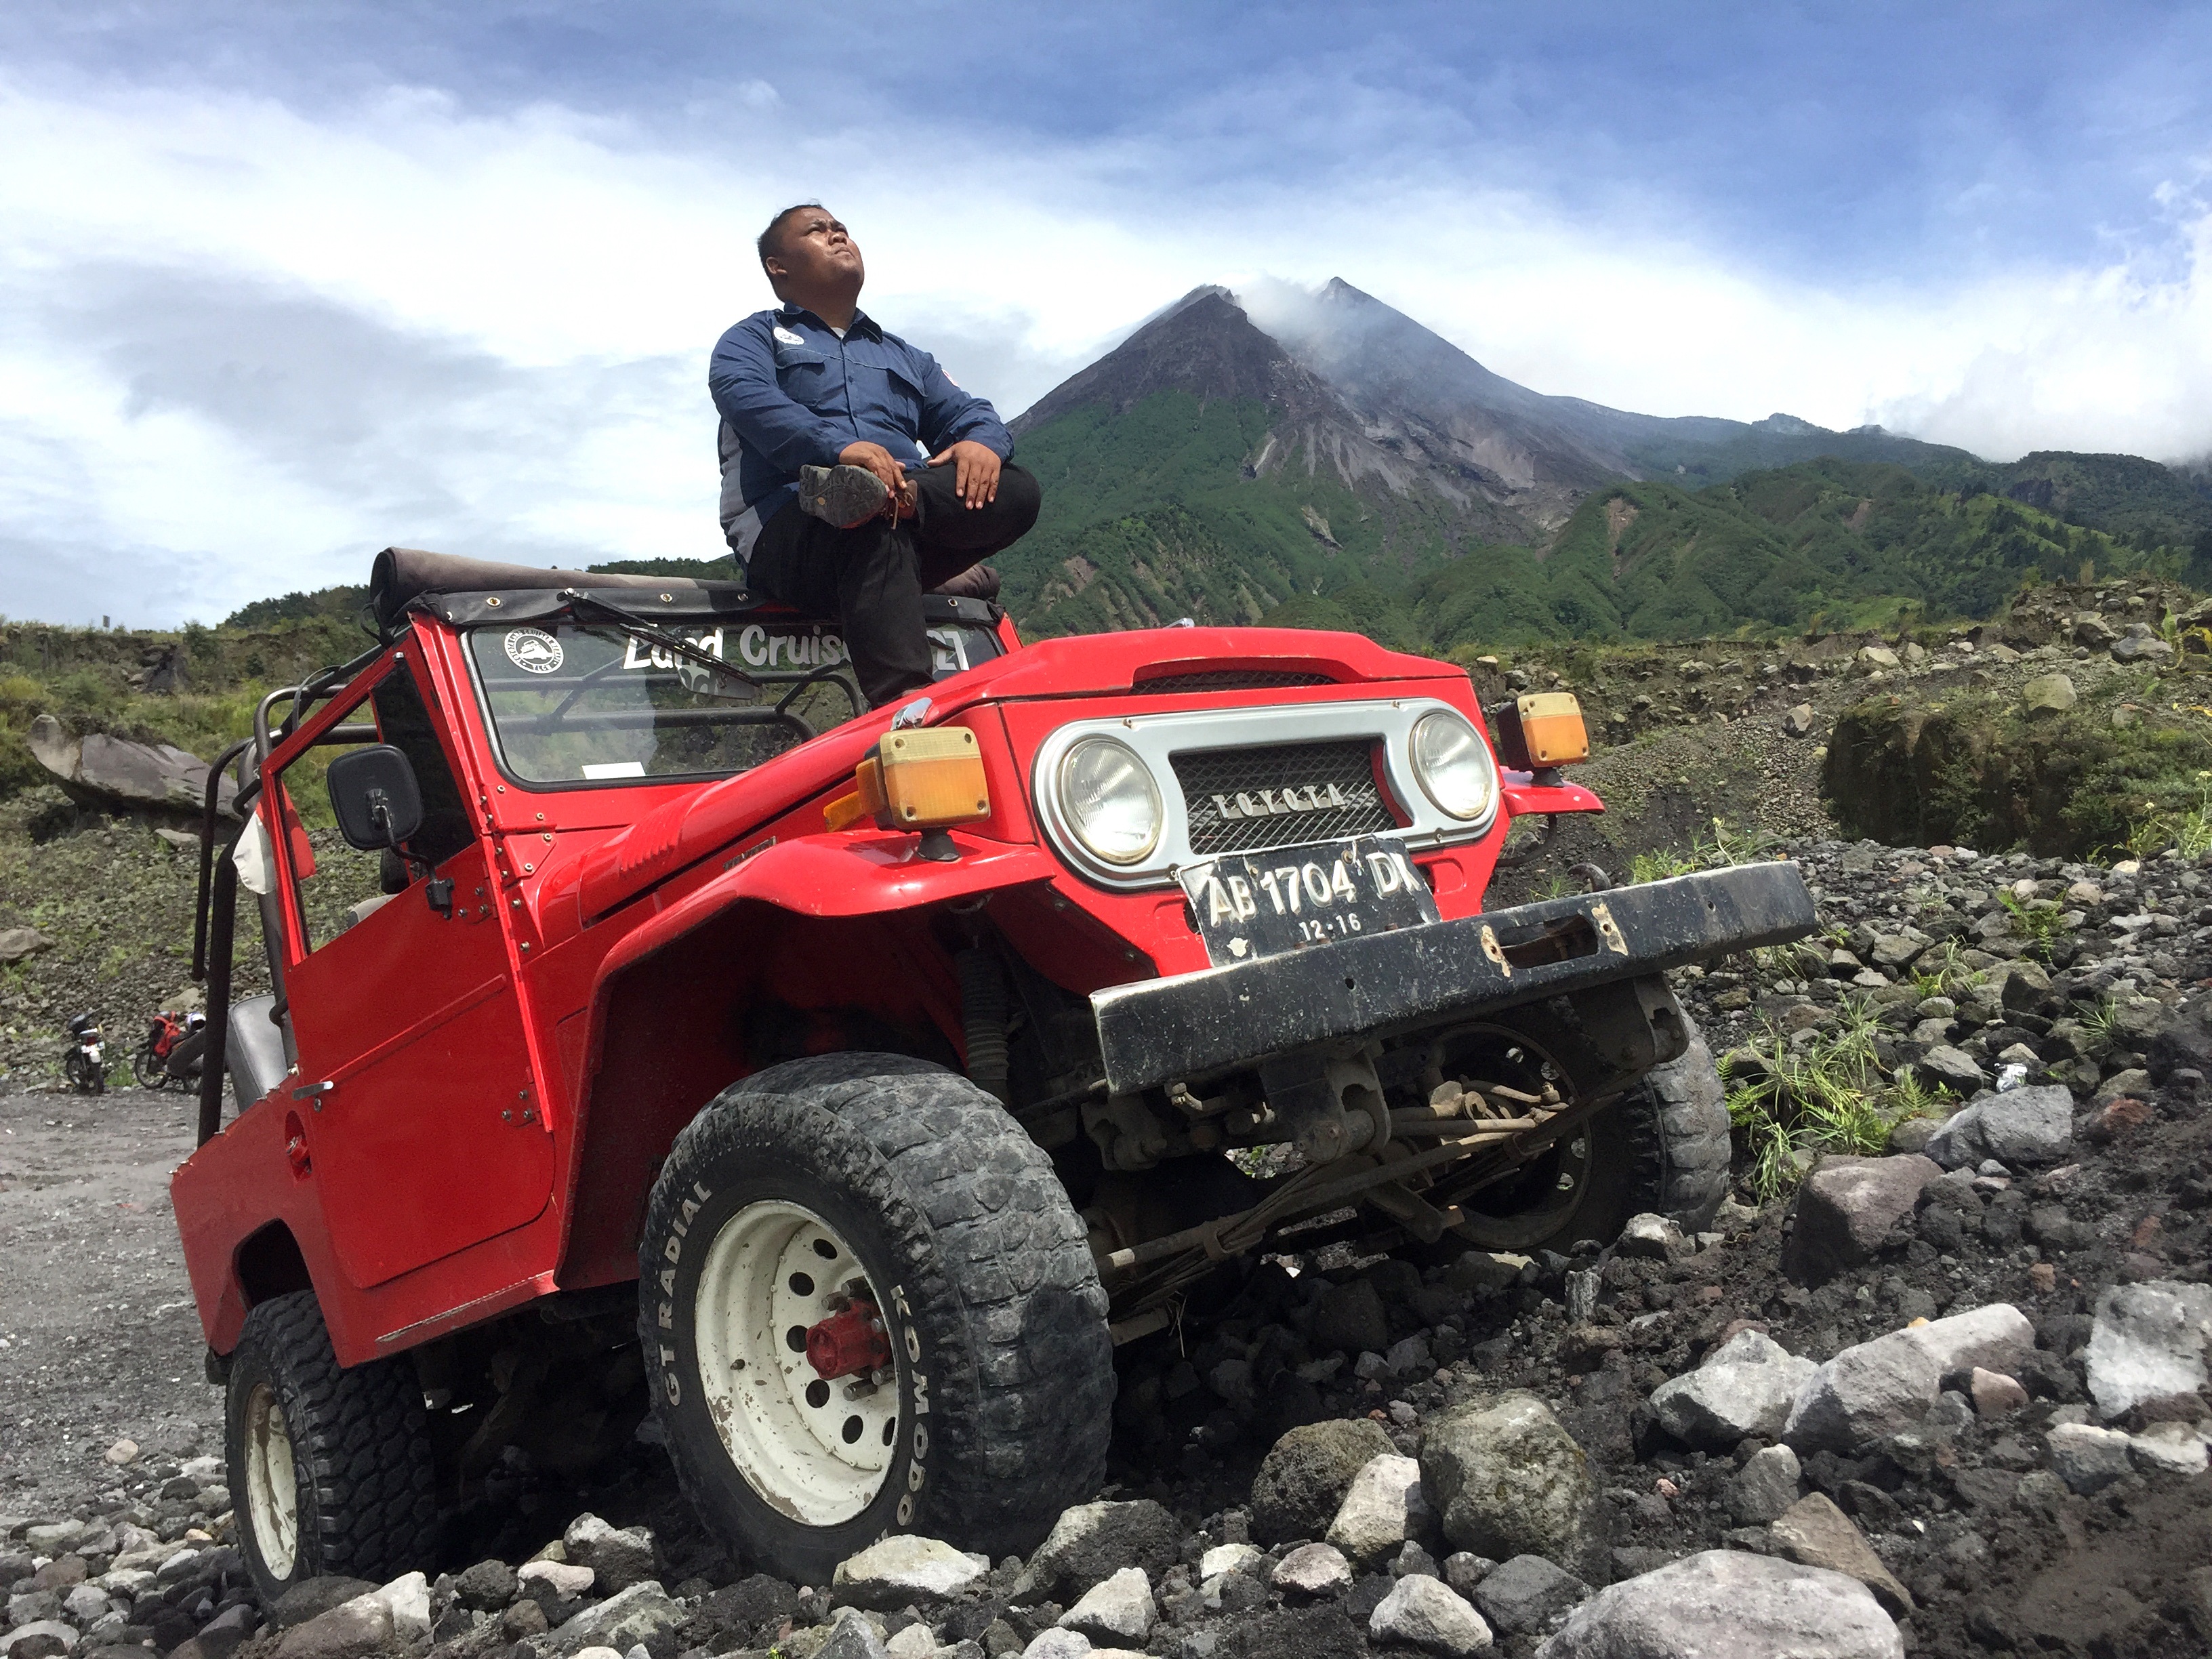
landscape, nature, outdoor, rock, sky, track, road, trail, car, automobile, adventure, jeep, looking, tourist, travel, male, transportation, vehicle, journey, drive, tourism, trip, leisure, terrain, motor vehicle, bumper, national, reserve, toyota, offroad, adult, enjoying, all terrain vehicle, off road vehicle, sport utility vehicle, mode of transport, automotive exterior, automotive tire, off roading, off road racing, rally raid, mini sport utility vehicle